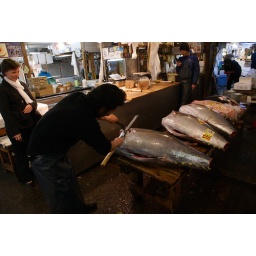
The freshest sushi at Tsukiji fish market in Tokyo